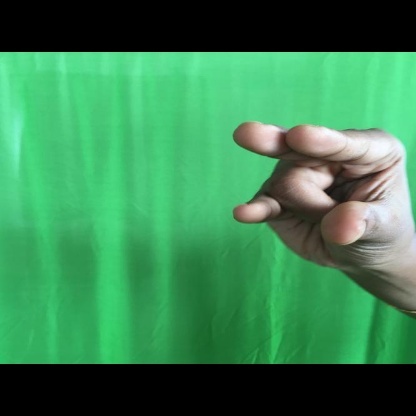
Mudra: Kangulam